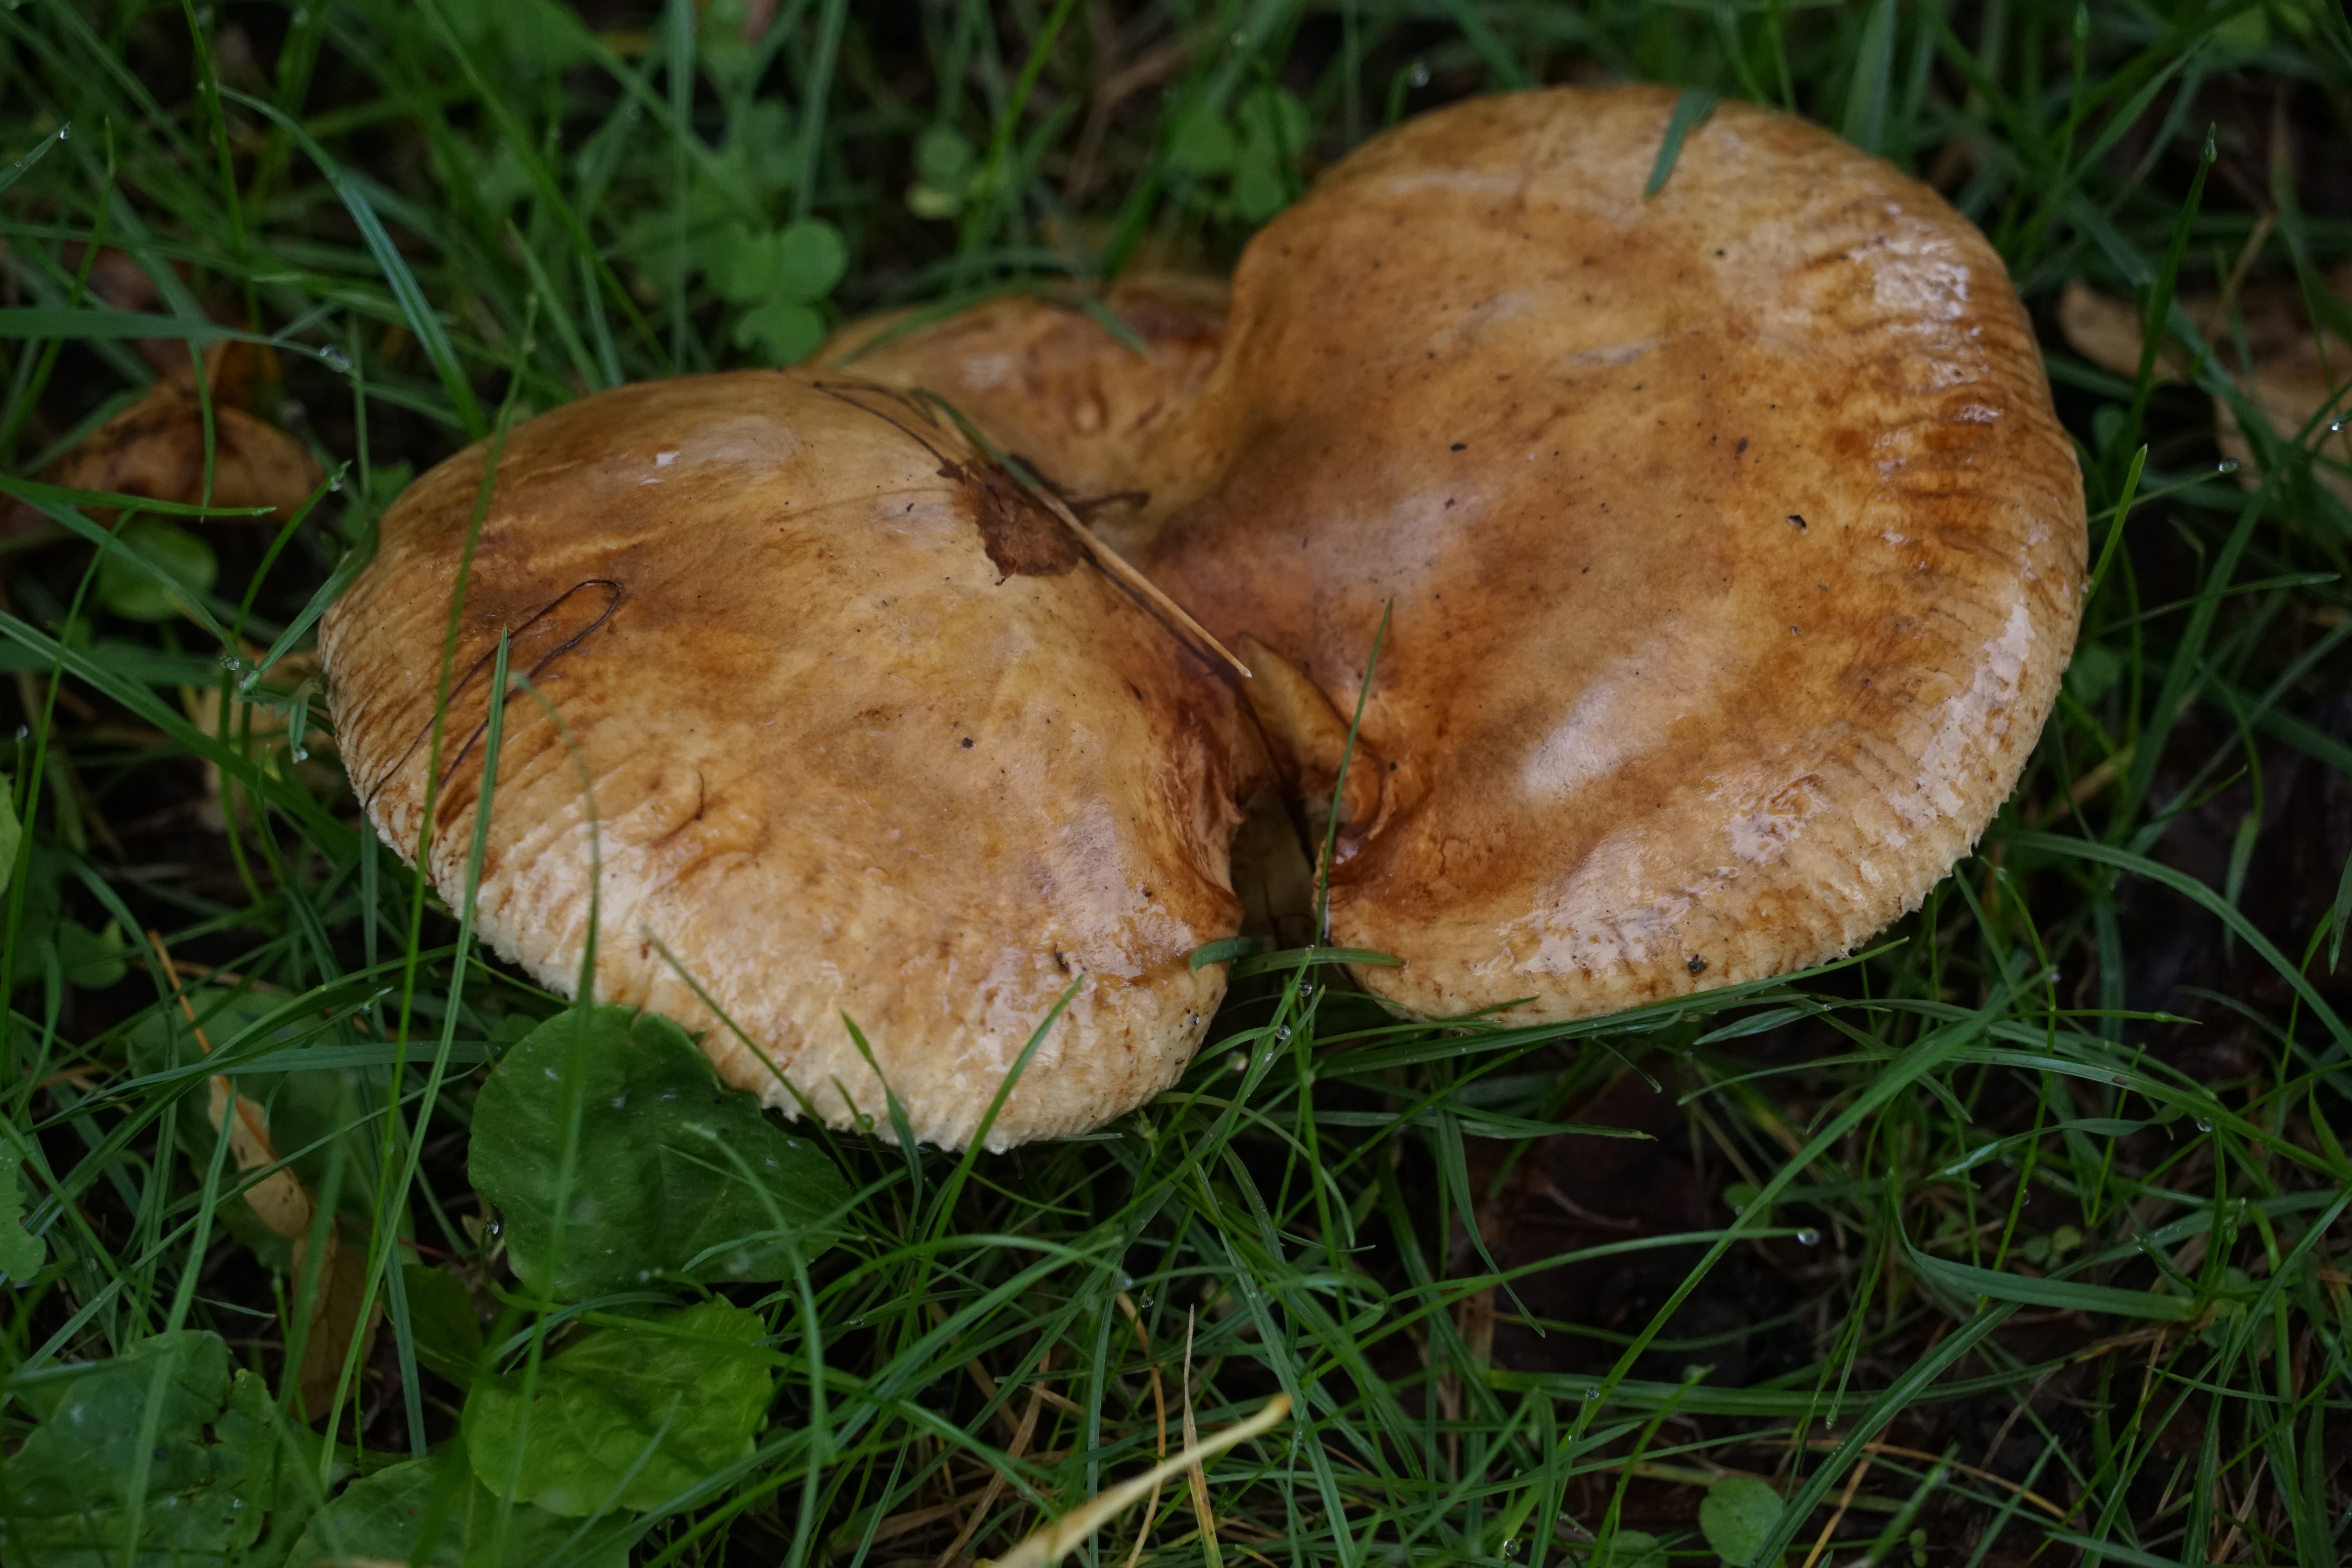
nature, plant, meadow, autumn, mushroom, fungus, woodland, agaric, bolete, agaricus, mushrooms on meadow, matsutake, oyster mushroom, edible mushroom, shiitake, medicinal mushroom, agaricomycetes, agaricaceae, champignon mushroom, penny bun, pleurotus eryngii